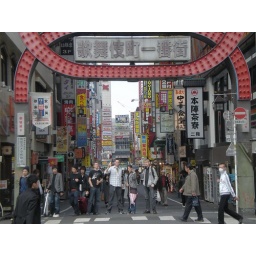
Mike, Josh, Mandy, and Joe rock the road beers from the sevens under the Kabukicho gate.